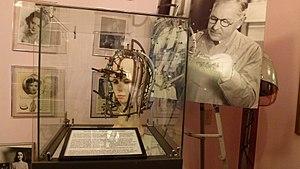
Max Factor, Sr. est un homme d'affaires américain d'origine polonaise, entrepreneur et inventeur. Fondateur de la marque Max Factor, il a contribué à développer l'industrie moderne des cosmétiques, et a inventé le terme « make-up ».